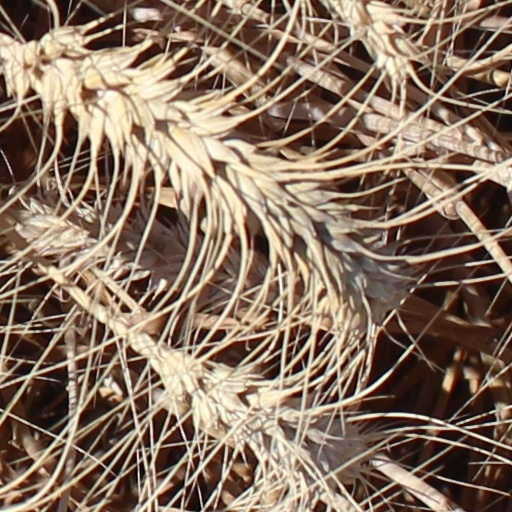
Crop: wheat